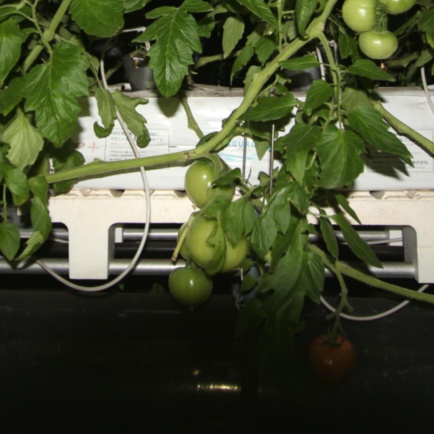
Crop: tomato